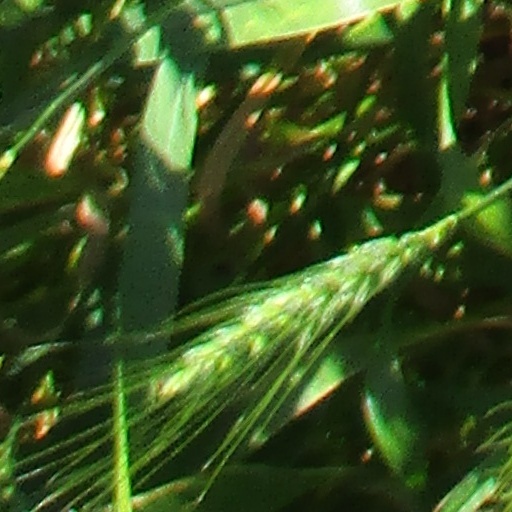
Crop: wheat